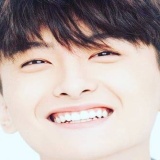
diễn viên Ngưu Tuấn Phong